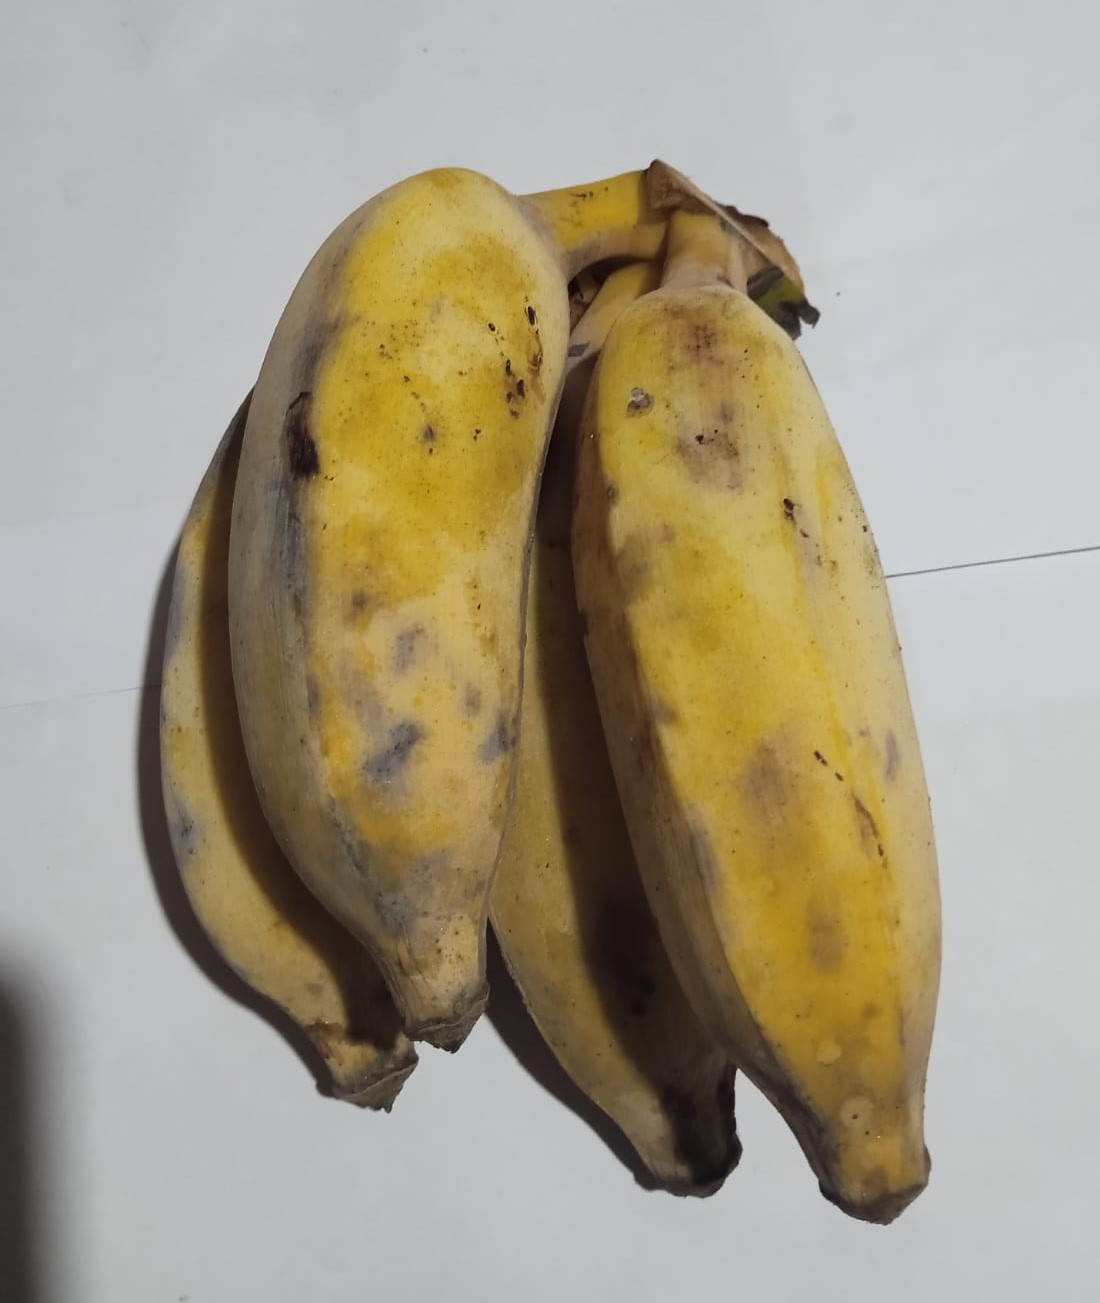
Fruit: banana
Condition: fresh